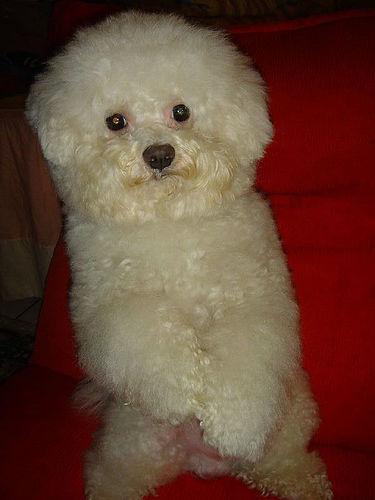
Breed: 2925-n000114-toy_poodle